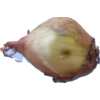
Label: onion